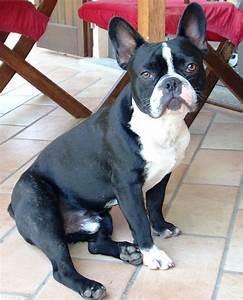
dog